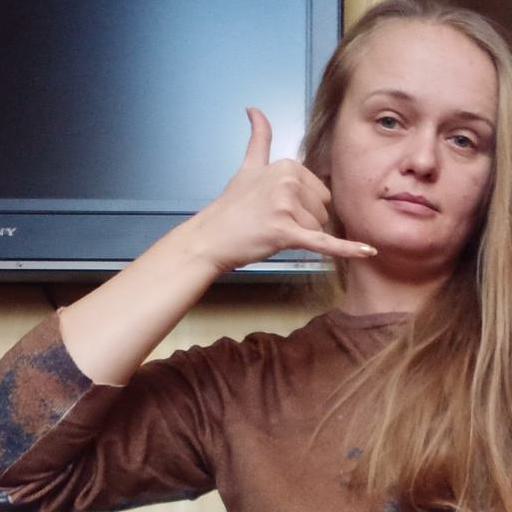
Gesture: call